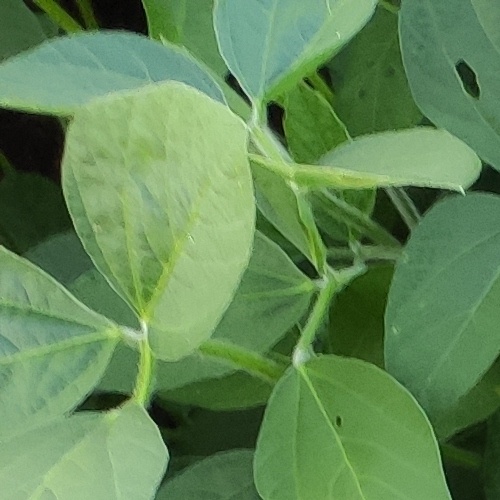
Label: Diabrotica_speciosa